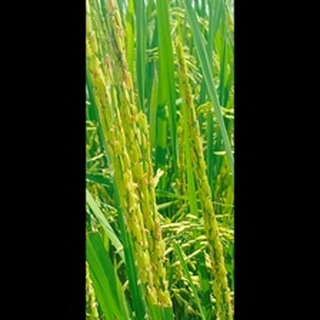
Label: healthy_rice